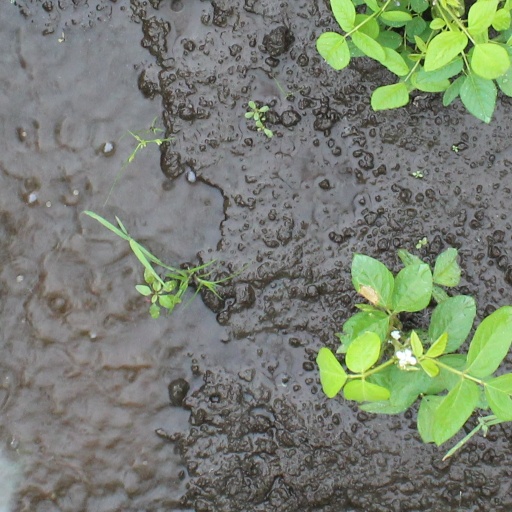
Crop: soybean